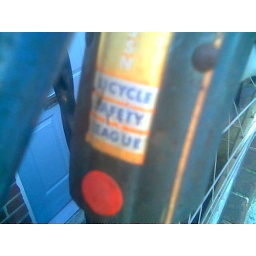
Outside my friend Cecilia's house in Philly we saw a bike bearing a plaque from the &amp;quot;Bicycle Safety League.&amp;quot;